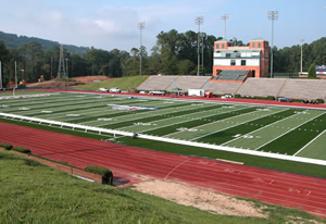
Building: Pete Hanna Stadium
Country: United States of America
Year built: 1958
Stadium in Homewood, Alabama, USA Pete Hanna Stadium Location 800 Lakeshore Drive Homewood , Alabama 35229 Owner Samford University Operator Samford University Capacity 6,700 (1989–present) 6,500 (1958–1988) Surface LSR Blade Construction Broke ground 1957 Opened September 26, 1958 Tenants Samford Bulldogs ( NCAA ) (1958–present) Pete Hanna Stadium (formerly Seibert Stadium ) is a 6,700-seat multi-purpose stadium in Homewood, Alabama . It is home to the Samford University Bulldogs college football team . The facility opened in 1958 and is named for F. Page Seibert, who in 1961, donated money for the completion of the stadium. The largest crowd in stadium history was in 1994 when over 11,000 showed up to see Steve McNair and Alcorn State . History The four-level Bashinsky Press Tower was completed before the 1989 season. This Georgian-Colonial structure contains complete facilities for print and electronic media on the third level, reserved seating for 51 guests on the second level, and a concession stand and restroom facilities on the ground floor. A partially covered film deck is located atop the facility, and an elevator serves all levels. At the same time, more than 200 theatre-type reserved seats were added in front of the press tower, bringing the seating capacity to 6,700. Aluminum seating replaced the original wooden seats. A scoreboard featuring an electronic matrix message board was added before the 1994 season. In fall 2005, the original grass surface was replaced with an LSR Blade Synthetic Surface. That surface was updated and replaced in the summer of 2014. In 2009, Samford added the Cooney Family Field House in the south end zone of the stadium. The field house holds a locker room, weight room, training room, equipment room, coaches offices and meeting rooms for the team. On October 14, 2023, Samford University announced that the stadium would be renamed to Pete Hanna Stadium. See also List of NCAA Division I FCS football stadiums References